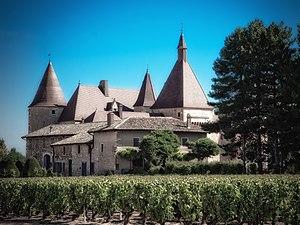
Château de Corcelles-en-Beaujolais This building is indexed in the Base Mérimée, a database of architectural heritage maintained by the French Ministry of Culture,